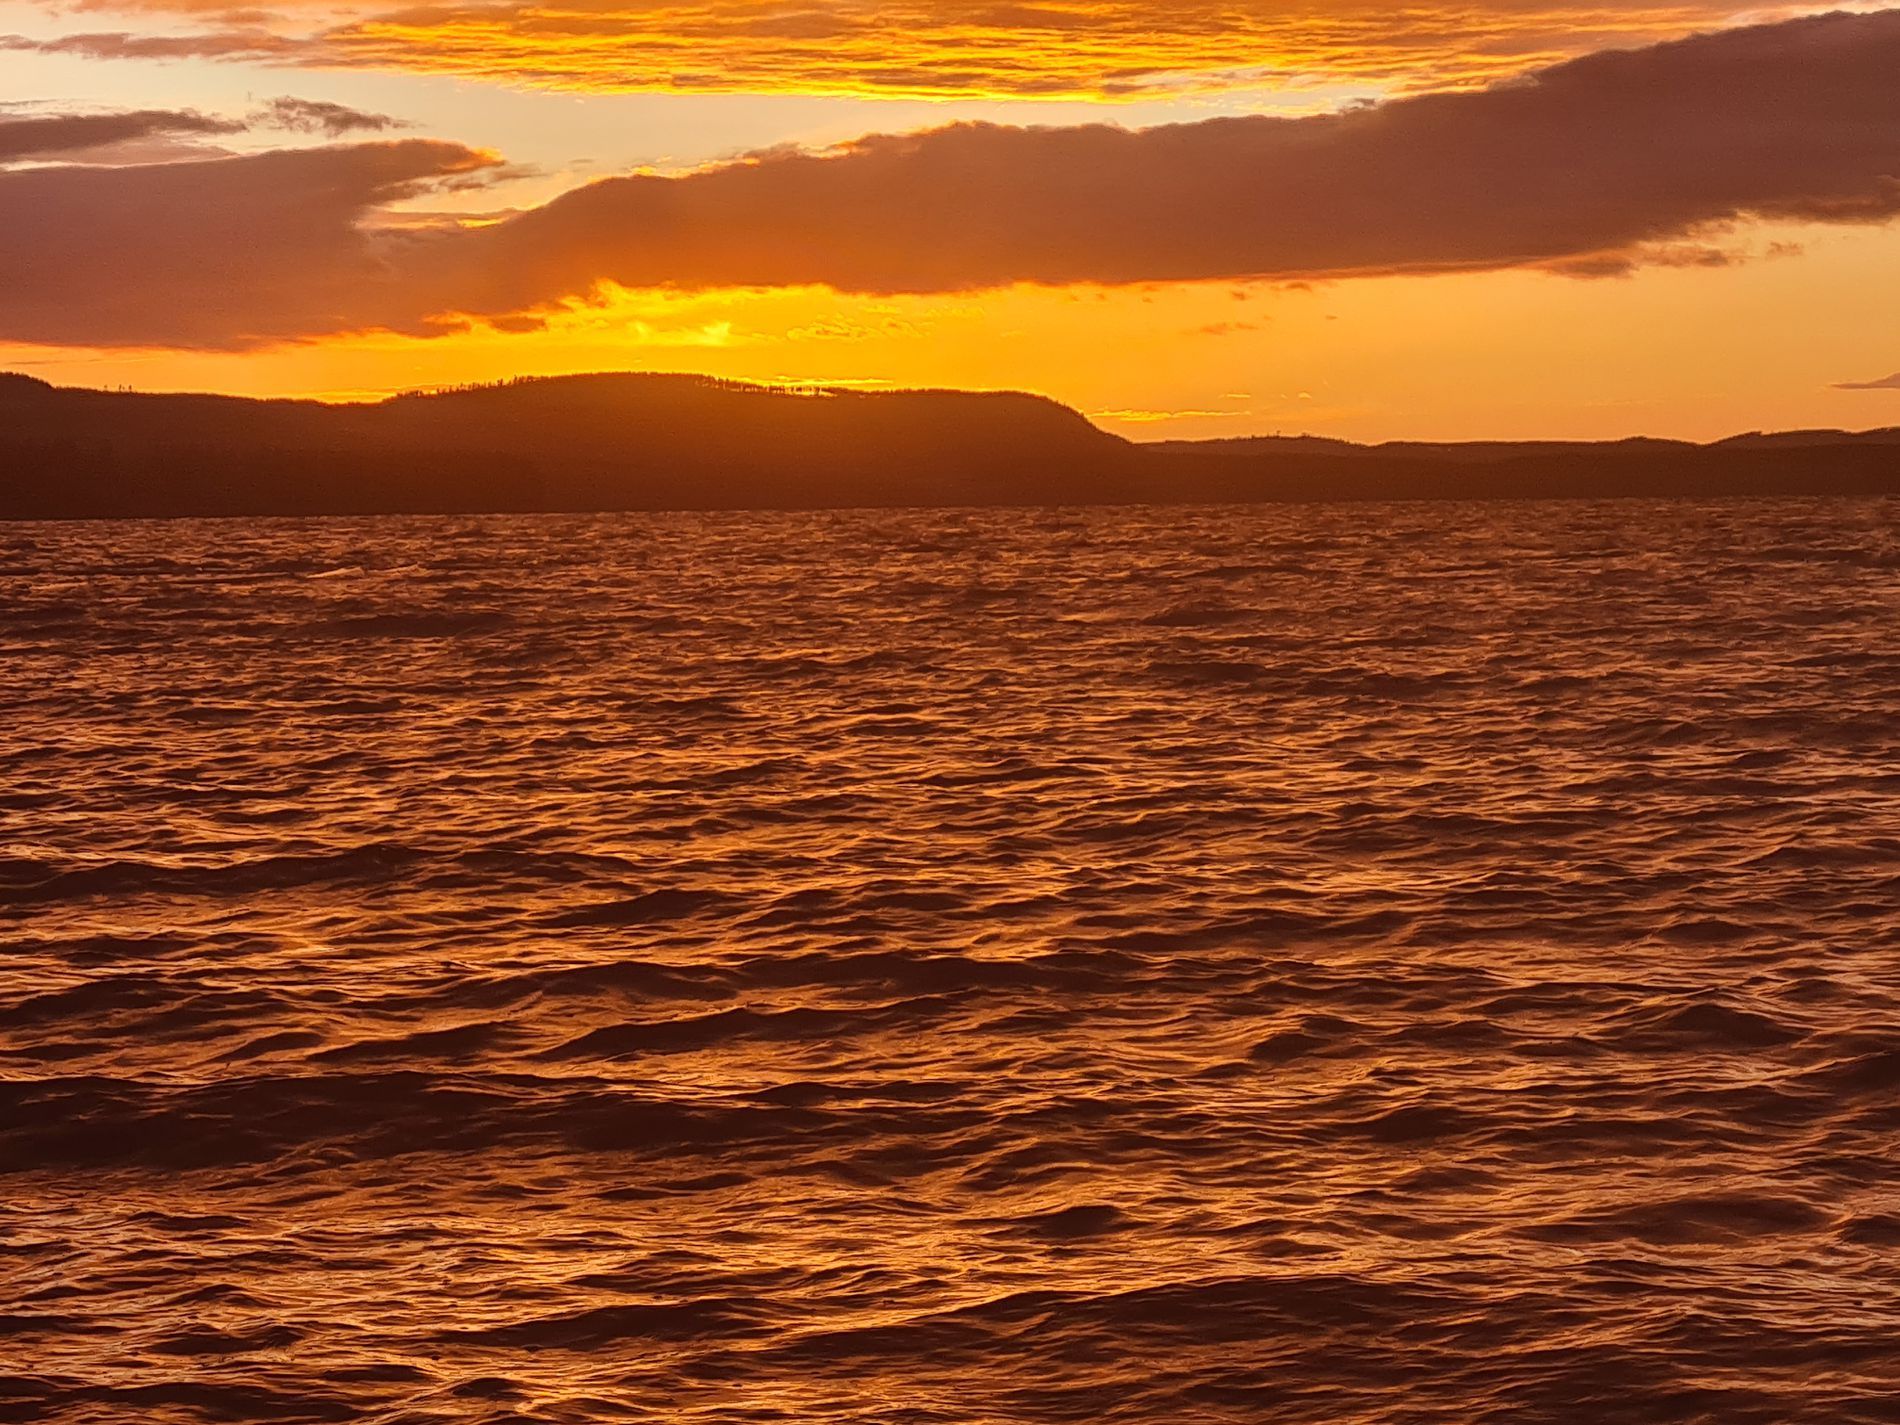
Calm sea at sunset
A sunset photo, capturing golden reflections on the surface of calm water, with dark shadows of distant hills appearing under a colorful sky.
The scene depicts a magical sunset over a body of water, with the low sun coloring the sky and waves in warm hues. The wide angle of the shot highlights the vastness of the scene. The overall atmosphere is serene and romantic, with a palette of gold, orange, and dark colors creating dramatic contrast.
Labels: Nature, Outdoors, Sky, Horizon, Scenery, Sea, Water, Sunrise, Cloud, Sunset, Beach, Coast, Shoreline, Sun, mountains, Clouds
Camera: samsung SM-G986B
Aperture: F2
Exposure: 1/103 sec
ISO: 50
Focal length: 5.9 mm